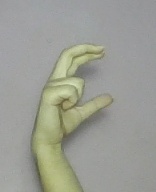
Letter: thal